David Milne (artist)

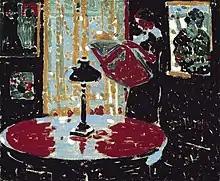
"Black", 1914

David Milne (January 8, 1882 – December 26, 1953) was a Canadian painter, printmaker, and writer. He was profoundly different from most of his Canadian art contemporaries, especially Tom Thomson and the Group of Seven. He is sometimes referred to as the Master of Absence and known for his ability to reduce a painting to its bare essentials.